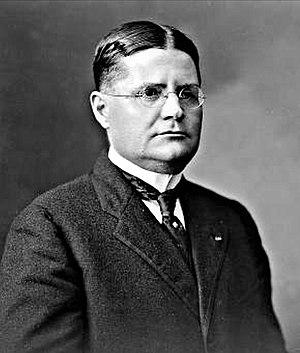
Ernesto Tisdel Lefevre, né le 11 juillet 1876 et mort le 19 avril 1922, est un homme politique panaméen. Il est président du Panama du 30 janvier au 1ᵉʳ octobre 1920.